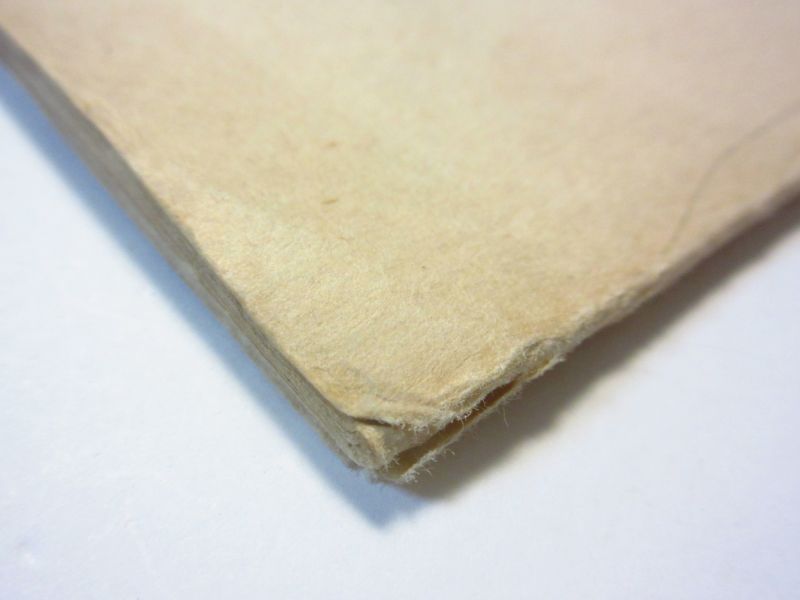
Waste category: paper